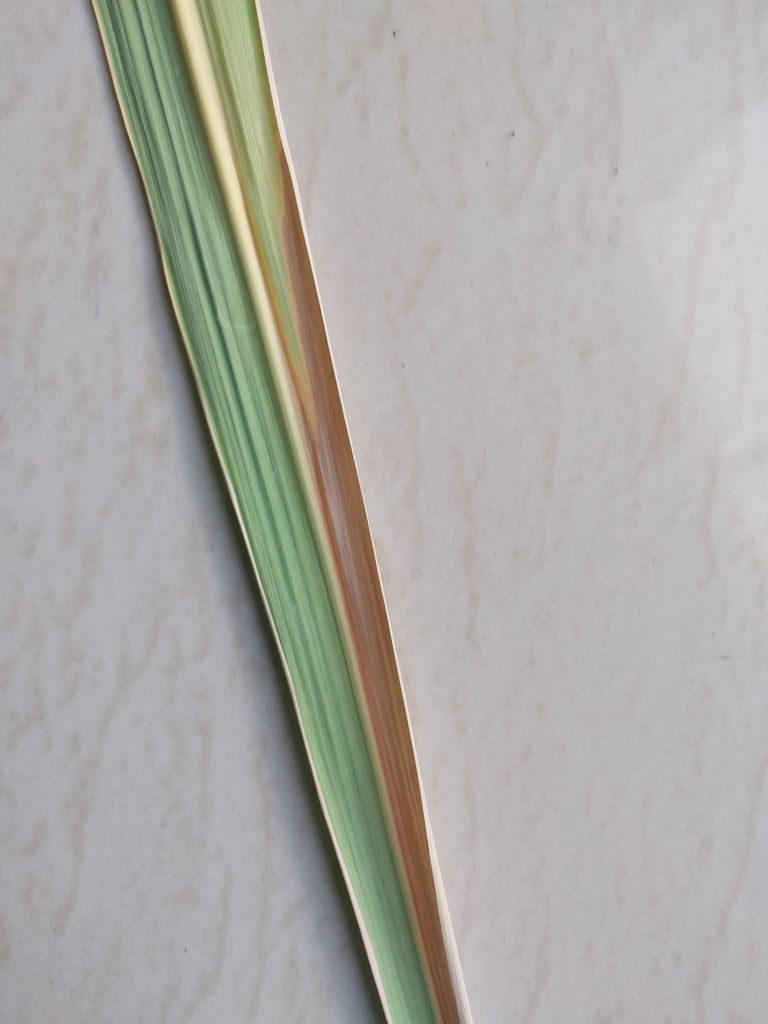
Label: Banded Chlorosis